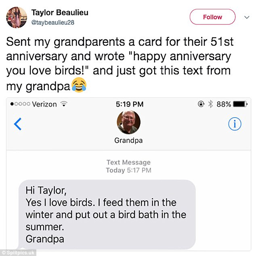
taking it literally : whether it was a stroke of comedic brilliance or adorable ignorance , this grandfather had a hilarious response to a text wishing him and his partner a happy anniversary